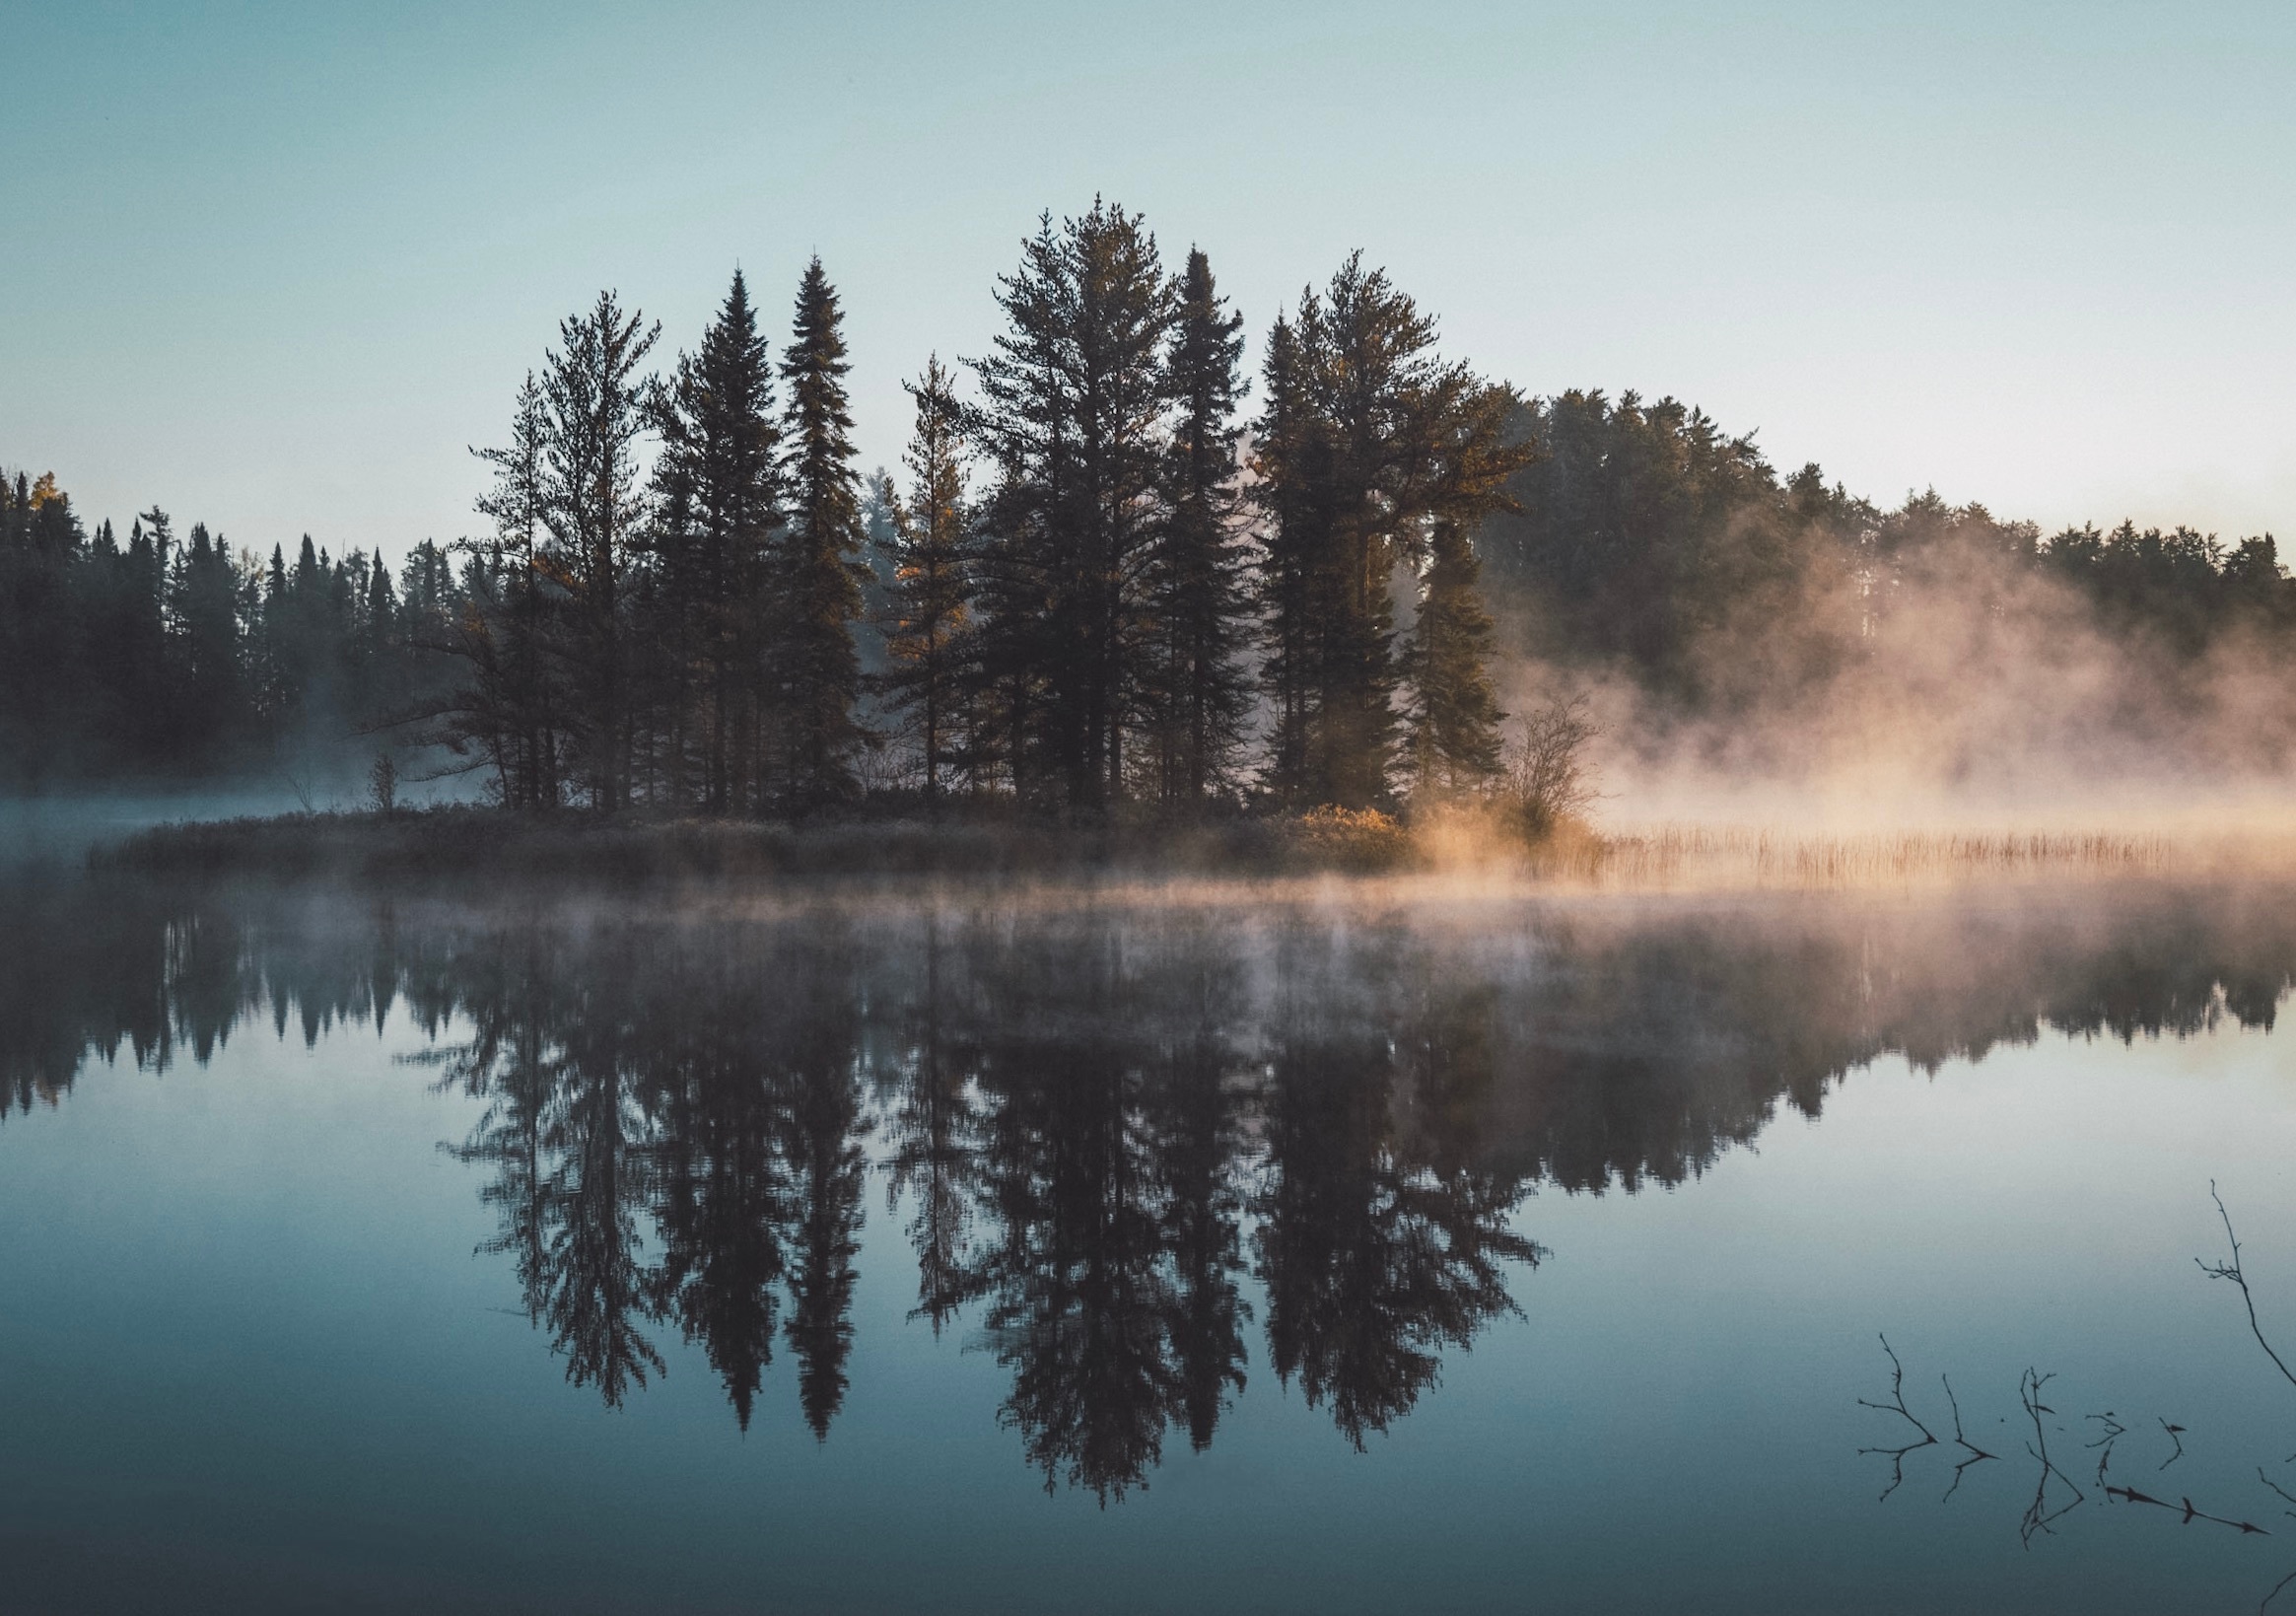
landscape, tree, water, nature, forest, wilderness, winter, fog, sunrise, mist, sunlight, morning, lake, dawn, dusk, pond, evening, reflection, autumn, weather, reservoir, season, wetland, habitat, loch, natural environment, atmospheric phenomenon, woody plant